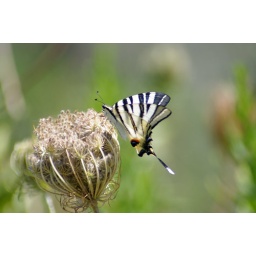
A Butterfly that landed on a plant outside our house in Skiathos, Taken with my 60-300mm lens